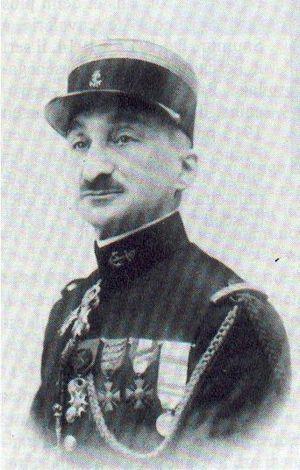
Cet article est une liste de saint-cyriens notoires, qui disposent d'un article Wikipédia, classée par promotion, et par ordre alphabétique à l'intérieur de chacune d’elles.
Liste exhaustive des treize officiers généraux français mort lors de la Bataille de France :
Marcel Émile Deslaurens était un général de brigade français.